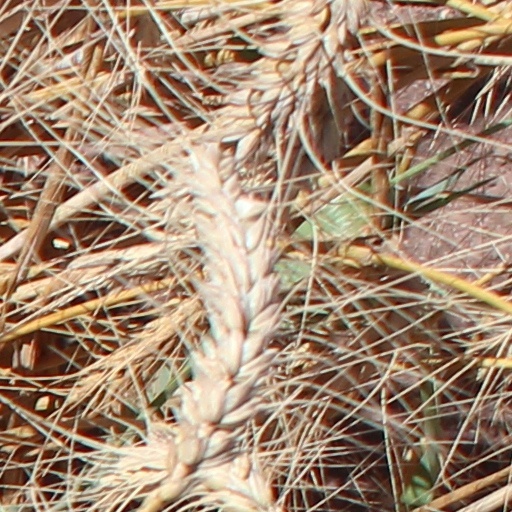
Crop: wheat